Long Term Ecological Research Network

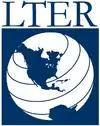
Globe, with continents depicted, centered on the United States

There are 28 sites within the LTER Network across the United States, Puerto Rico, and Antarctica, each conducting research on different ecosystems. LTER sites are both physical places and communities of researchers. Some of the physical places are remote or protected from development, others are deliberately located in cities or agricultural areas. Either way, the program of research for each LTER is tailored to the most pressing and promising questions for that location and the program of research determines the group of researchers with the skills and interests to pursue those questions.